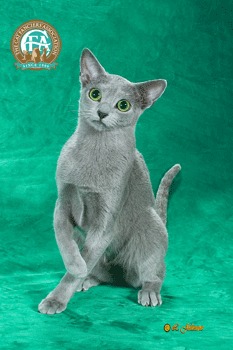
Animal: cat
Breed: russian_blue